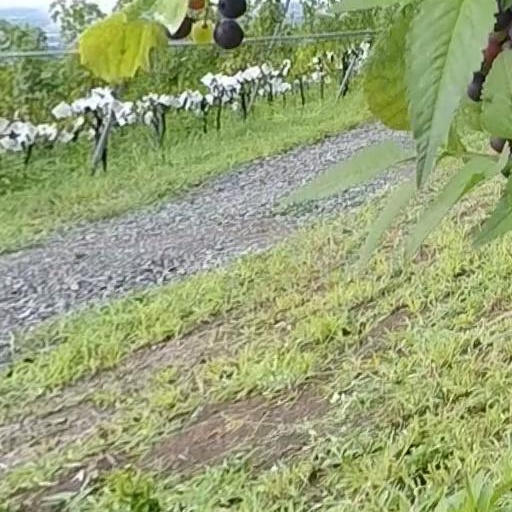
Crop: grape